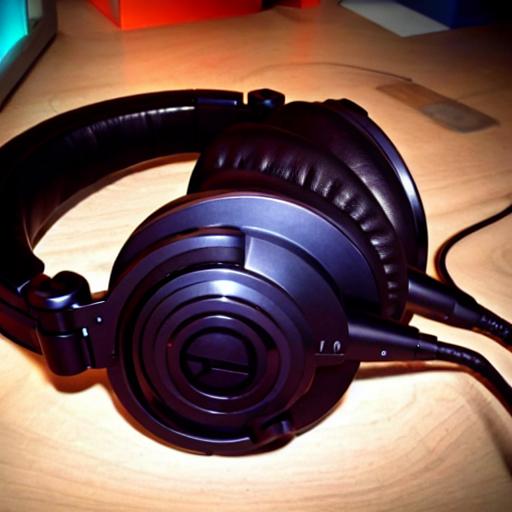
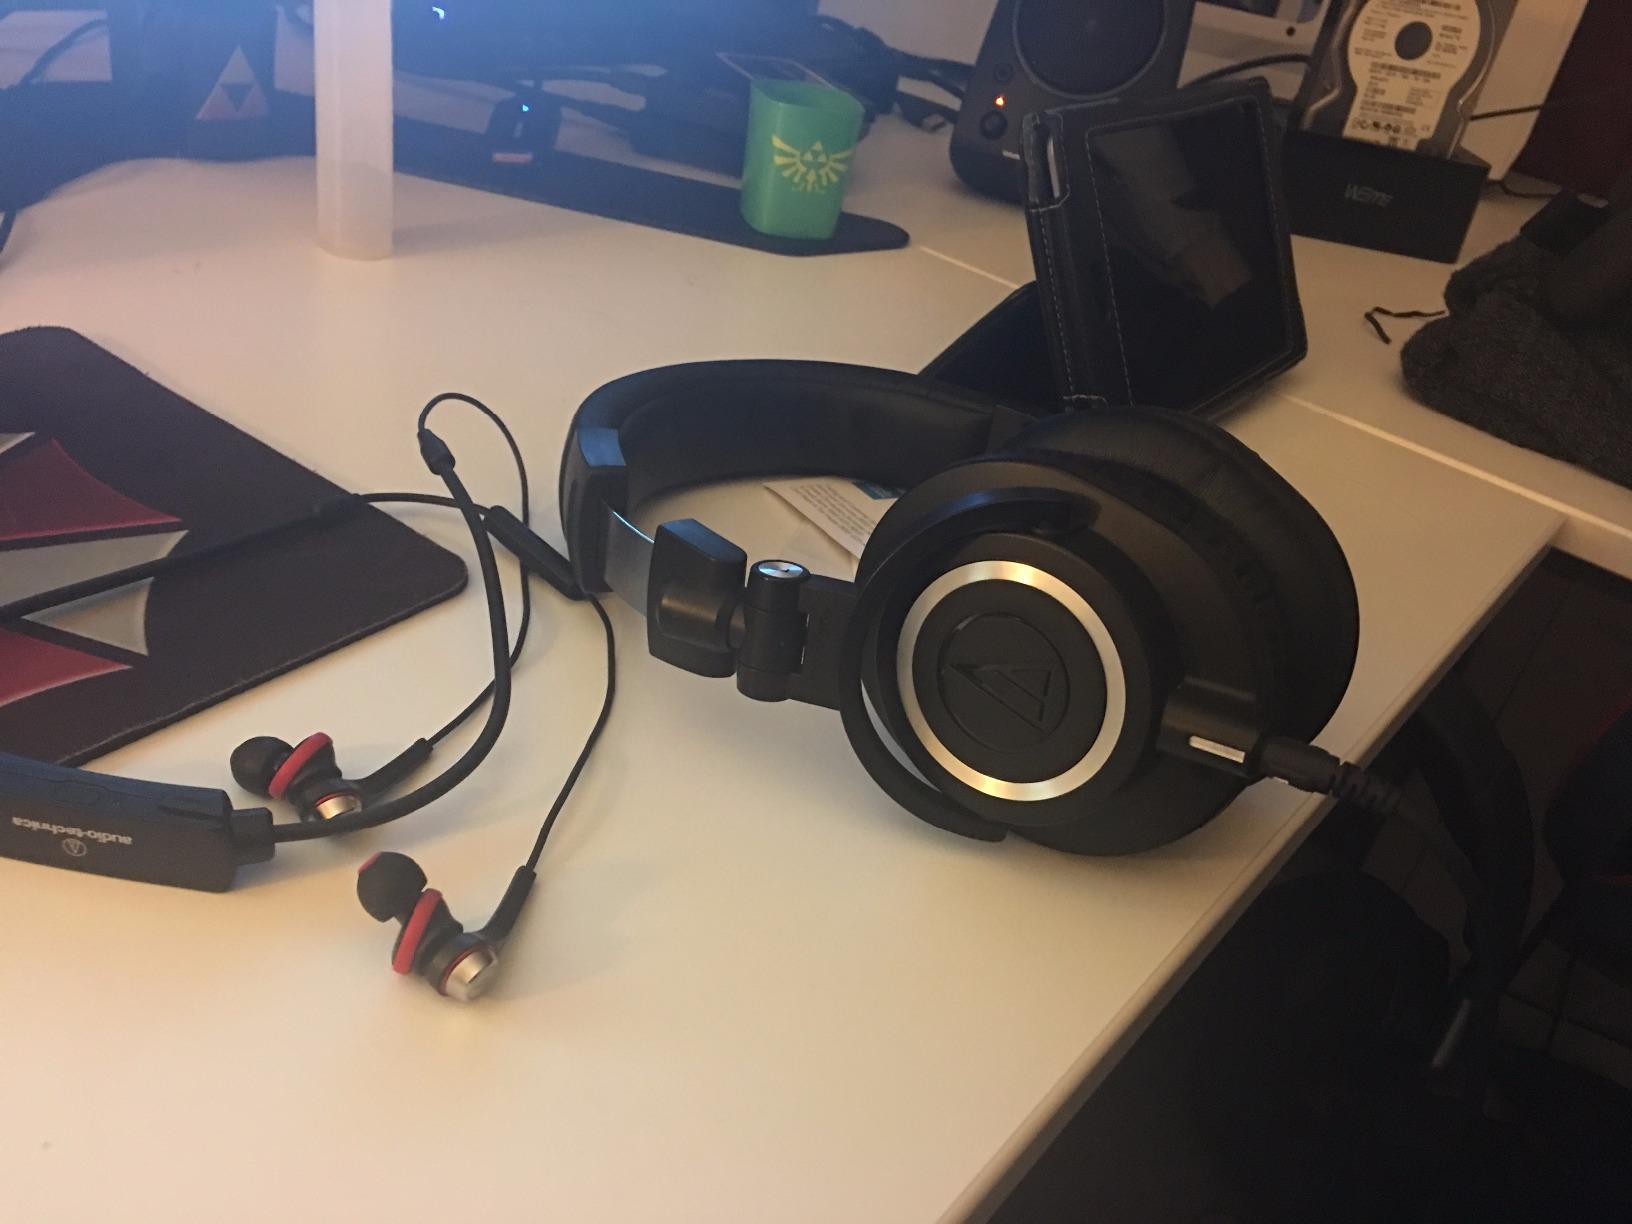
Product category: headphones
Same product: no